Birgitte Cornelia Rojahn

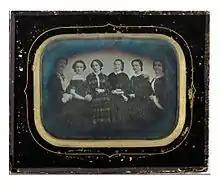
Daguerreotype of the actresses at the first Norwegian Theater, 1856. From left: Ms. Sørensen(?), Birgitte Cornelia Rojahn, Louise Brun, Janny Grip Isachsen, Fredrikke Louise Nielsen and Benedicte Hundevadt. Photo by Hans Krum. NTNU University Library.

Birgitte Cornelia Rojahn (18 February 1839 - 20 April 1927) was a Norwegian stage actress, concert singer and voice trainer.